Baby oil

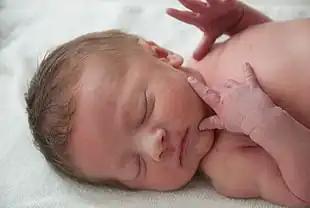
Baby oil is often used in the skin care of newborns.

Baby oil is an inert oil used to keep skin soft and supple, named for its use on babies and also often used on adults for skincare and massage.